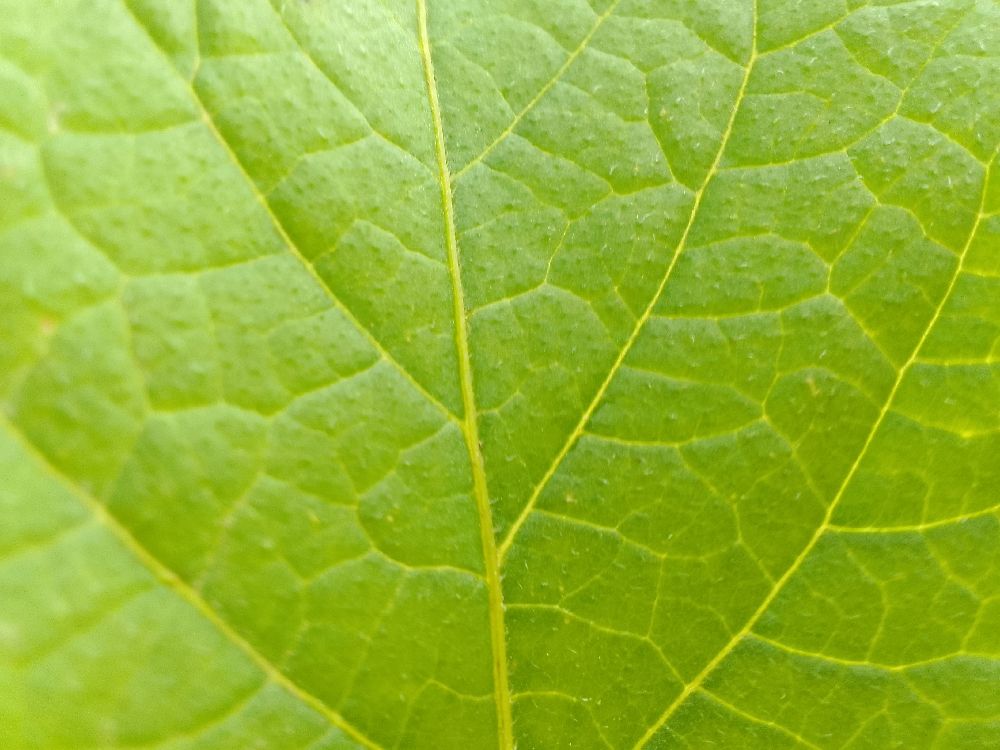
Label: Healthy